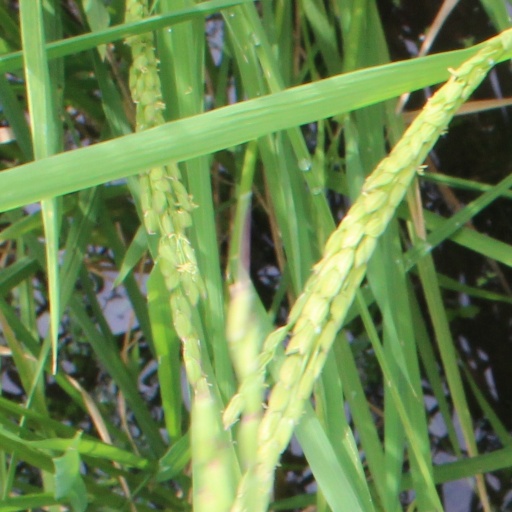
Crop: rice